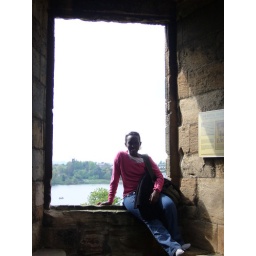
Christine K in the window of James IV's bedroom